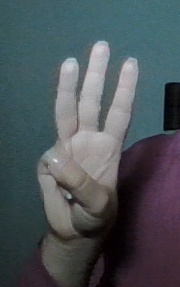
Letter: thaa